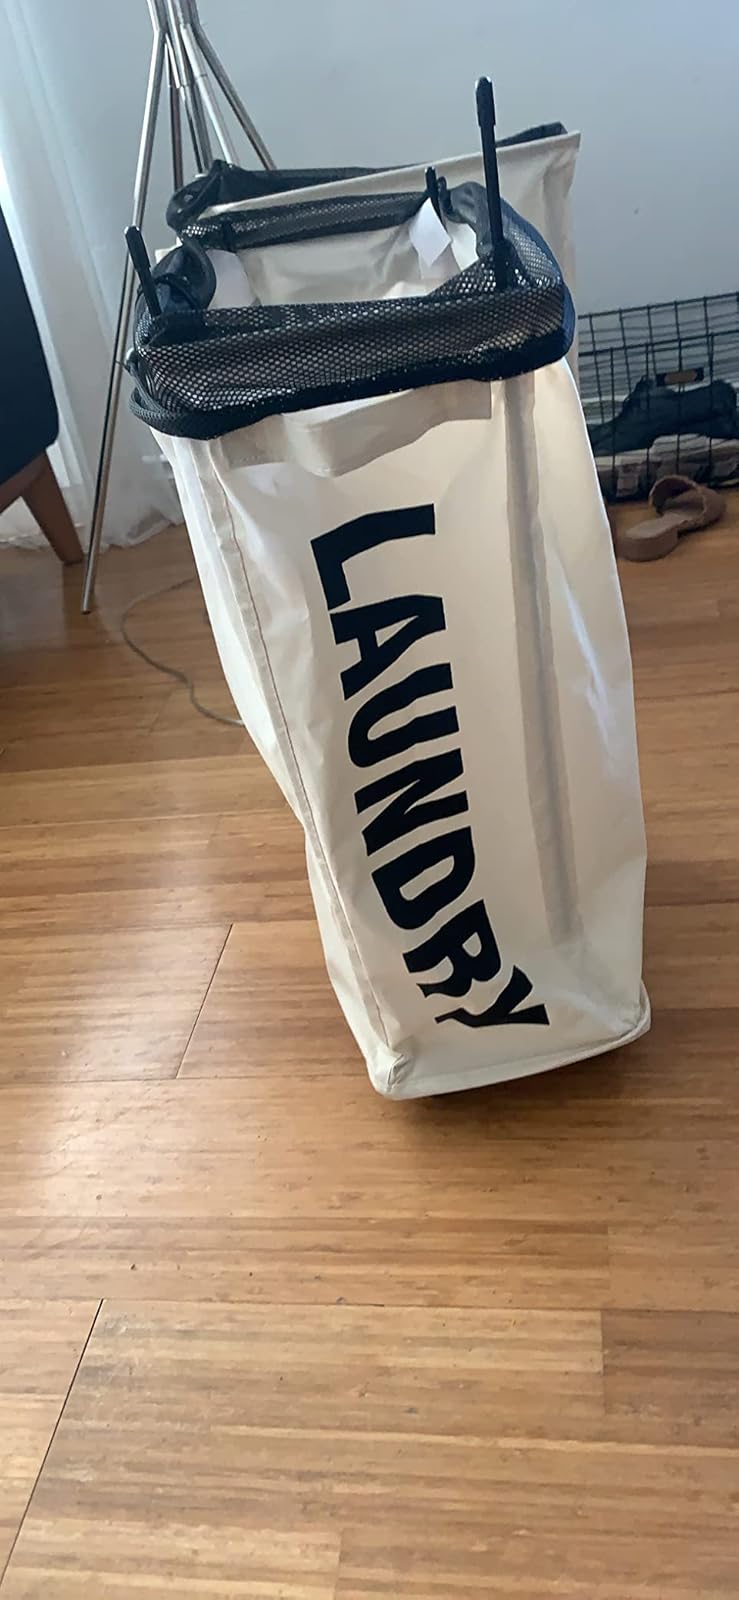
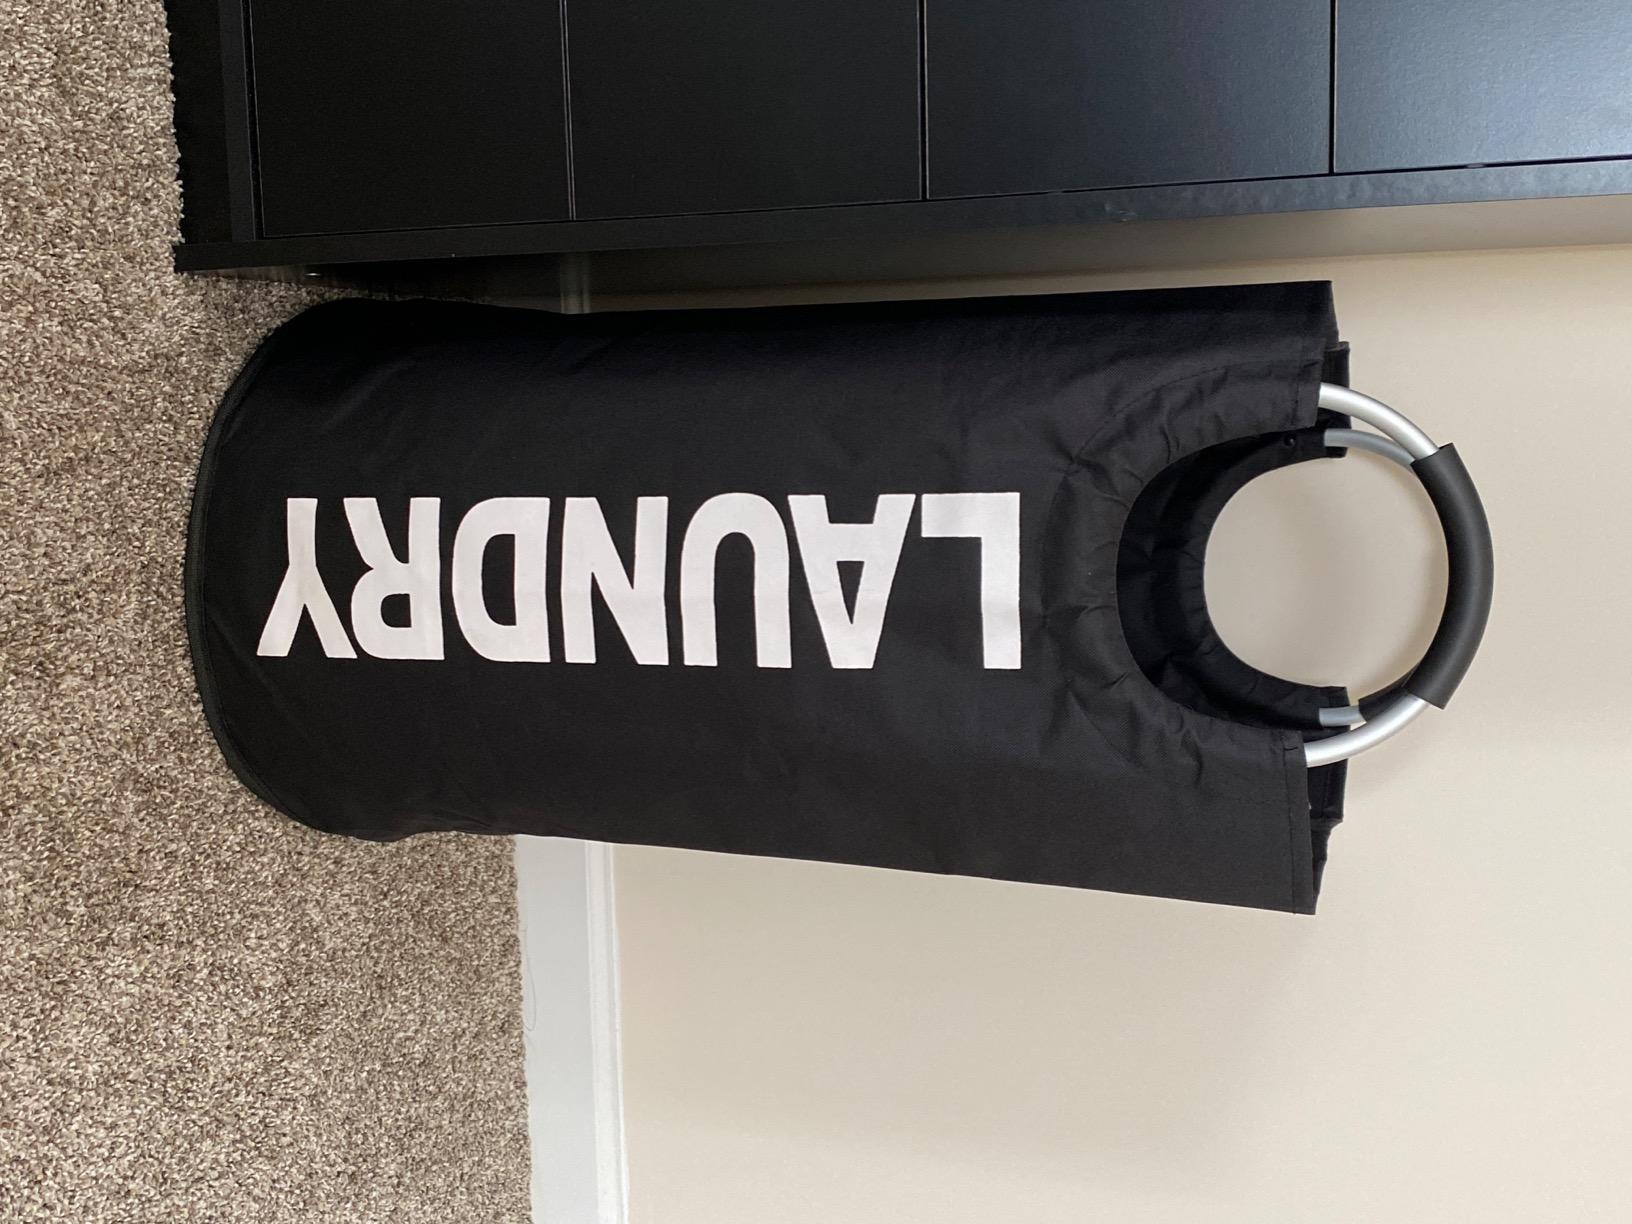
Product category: items_hamper
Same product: no